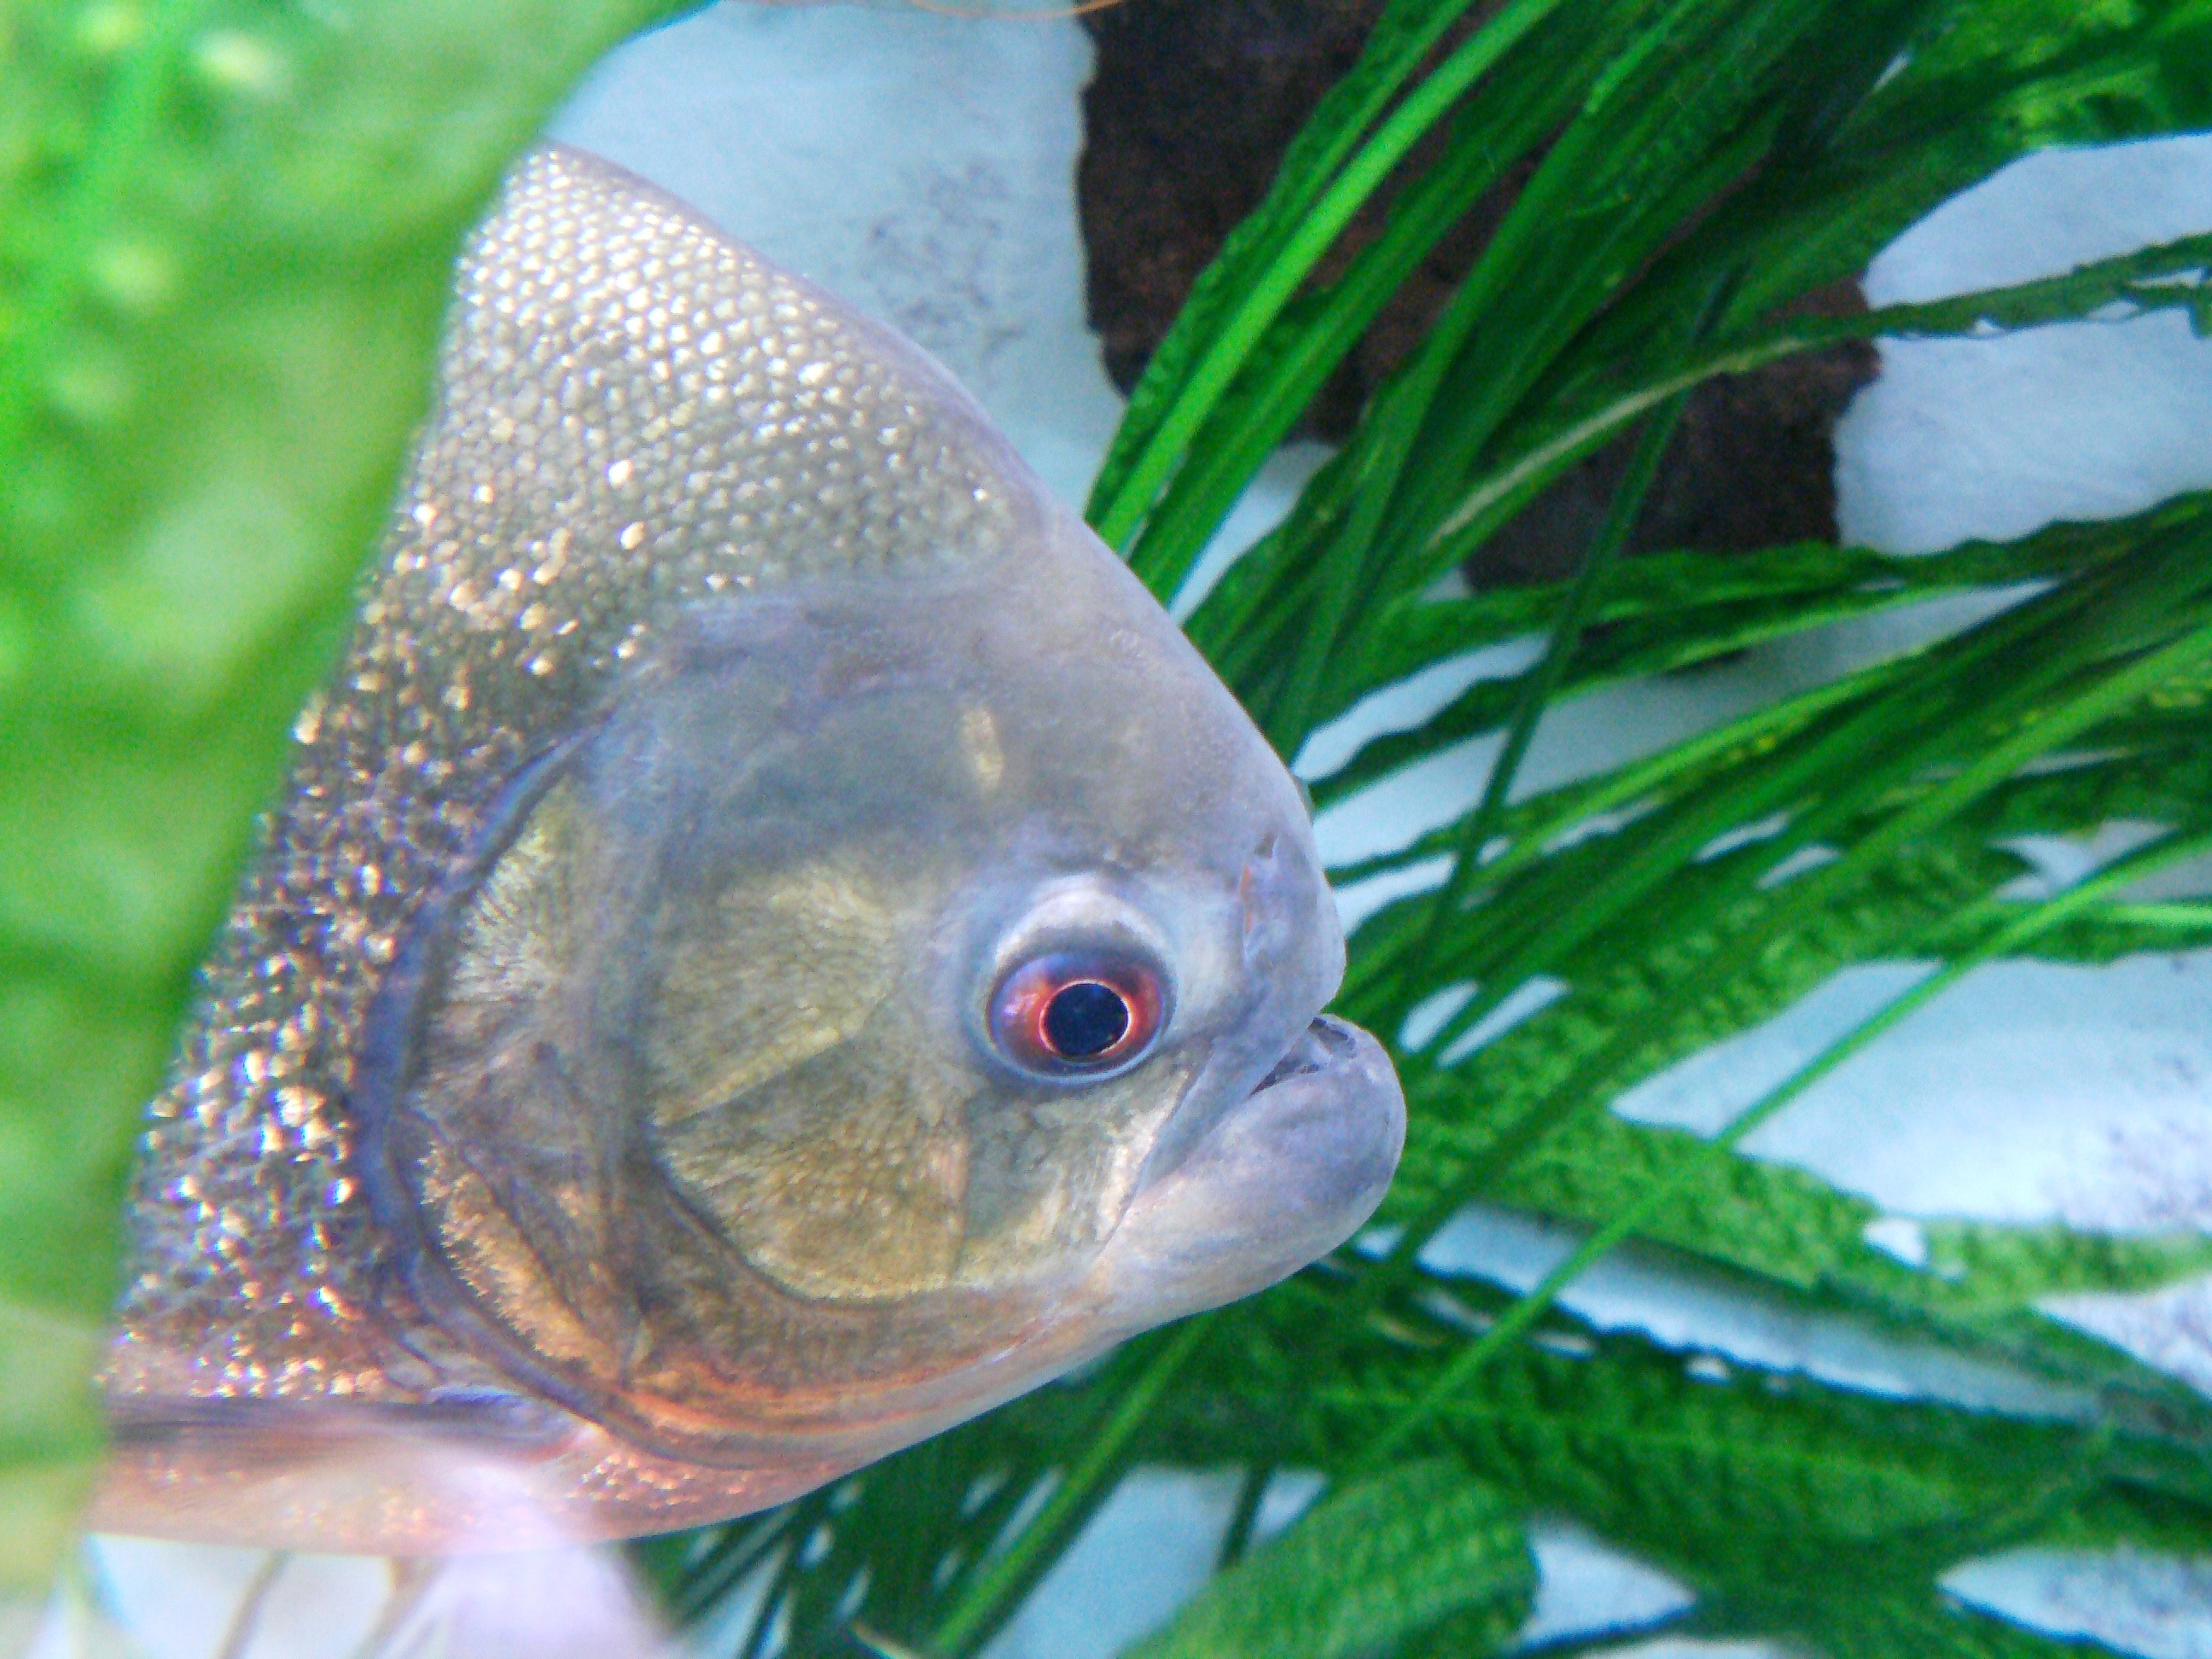
biology, fish, fauna, aquarium, vertebrate, goldfish, piranha, dangerous, marine biology, freshwater aquarium